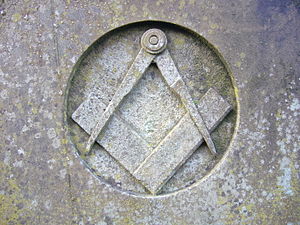
Frimureri / Legender kontra faktuel historie
Frimurersymbol (vinkelmåler og passer) hugget i sten.
Frimureri er esoteriske læresystemer, der i vore dage baserer sig på indvielse gennem ritualer.